Mary Green (settler)

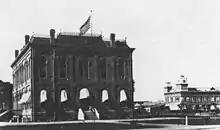
Phoenix, Arizona's City Hall pictured in the 1890s

Mary Green was born into slavery in the 1840s. By the 1860s she was a domestic worker employed by the Columbus Harrison and Marcy Adeline Norris Gray family. Columbus Gray was a former Confederate officer from Arkansas. The Grays, along with Green and her two children, arrived in the Salt River Valley area that is today's Phoenix on August 18, 1968. They travelled via mule wagon from Union County, Arkansas.